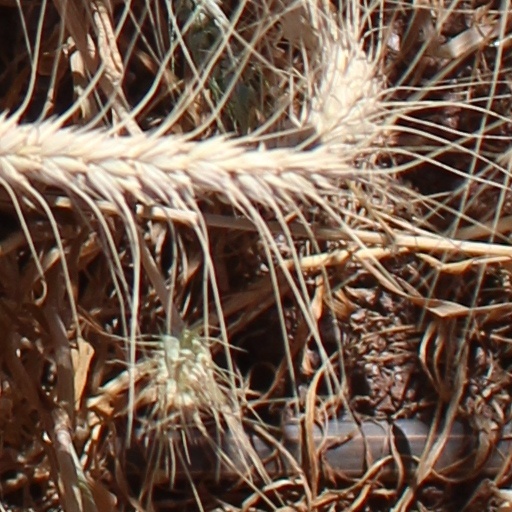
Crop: wheat